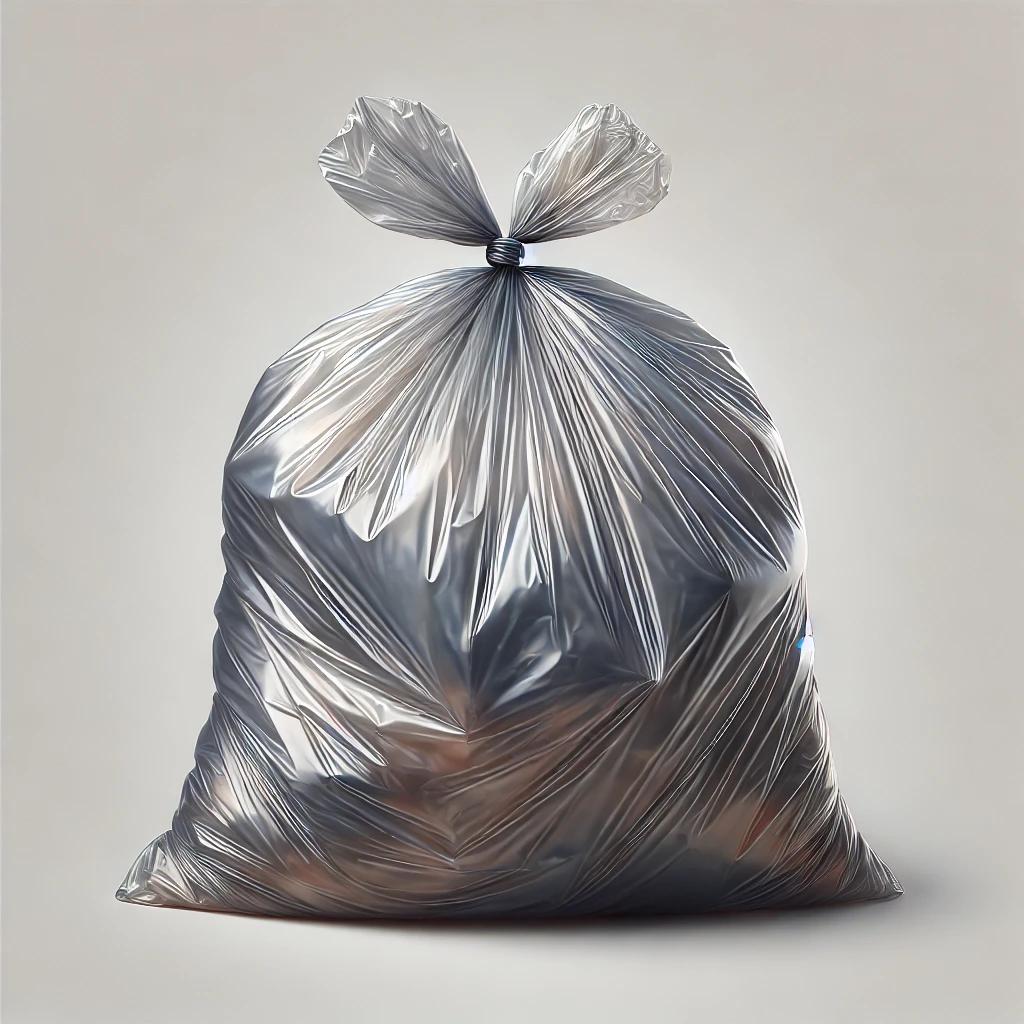
Etiqueta: plástico